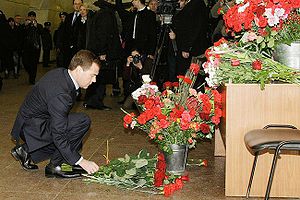
Terrorangrebet i Moskva 2010 / Tab
Ruslands præsident Dmitrij Medvedev lægger blomster til minde om ofrene for angrebet.
"Terrorangrebet i Moskva 2010 var to selvmordsbomber, der blev udløst af to kvinder med omkring 40 minutters mellemrum i løbet af formiddagens myldretid den 29. marts 2010. Bomberne blev udløst på to stationer i Moskvas metro. Mindst 40 mennesker blev dræbt og over 100 såret. Russiske embedsmænd kaldte hændelsen ""det mest dødbringende og sofistikerede terrorangreb i den russiske hovedstad i seks år"".